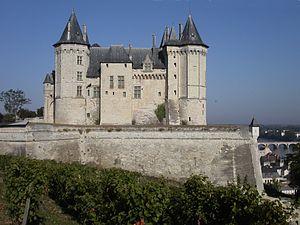
La bataille de Saumur a lieu le 9 juin 1793 lors de la guerre de Vendée. Elle s'achève par la victoire des Vendéens qui prennent la ville de Saumur.
Cet article expose les itinéraires du roi Louis XI de 1461 à 1483.
Cet article recense les monuments historiques de Saumur, en France.
Saumur est une commune française sous-préfecture du département de Maine-et-Loire, en région Pays de la Loire. Elle est la troisième commune du département en nombre d'habitants.
Aimé Casimir Marie Picquet du Boisguy, né le 15 mars 1776 à Fougères, et mort le 25 octobre 1839 à Paris, est un militaire français et un général chouan pendant la Révolution française.